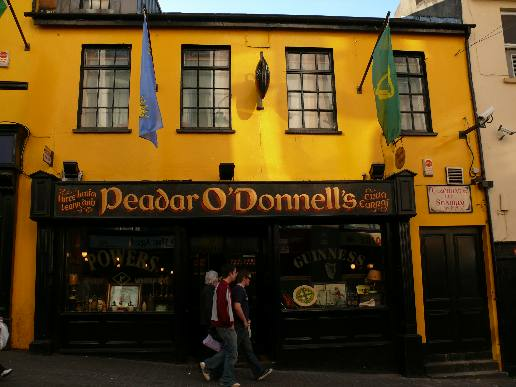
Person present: Yes